Villa Grimaldi

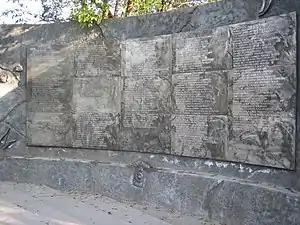
Plaque at Villa Grimaldi with the names of hundreds of people either missing from or killed there by Pinochet's secret police.

Villa Grimaldi was taken over by the DINA, Pinochet's secret police, under Colonel Manuel Contreras and became an interrogation center under the cover of an electrical utility company. It was referred to by the government as Cuartel Terranova but continued to be referred to as Villa Grimaldi by the greater population.